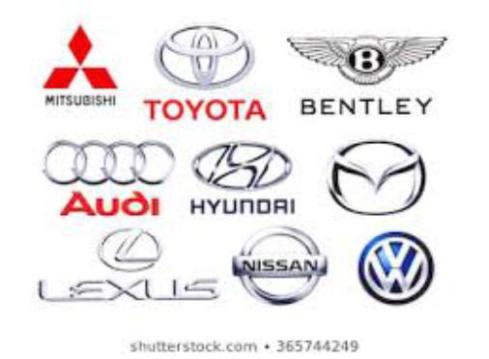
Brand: lexus-1
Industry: Transportation